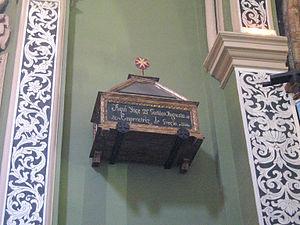
Constance de Hohenstaufen, également connue sous les noms de Constance II de Sicile ou de Anne de Sicile, née en 1230/1231, morte en avril 1307, fut impératrice de Byzance en tant qu'épouse de l'empereur byzantin Jean III Doukas Vatatzès.